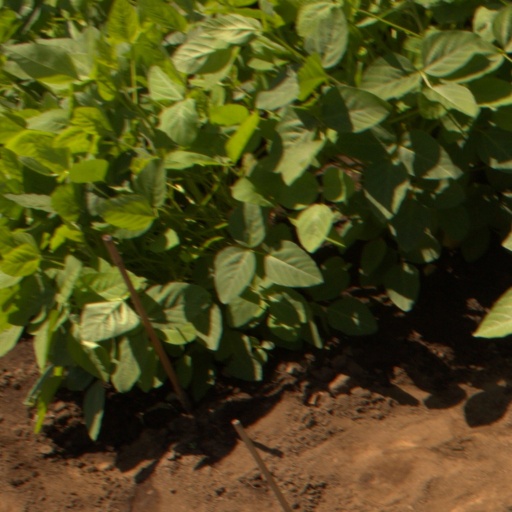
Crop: soybean